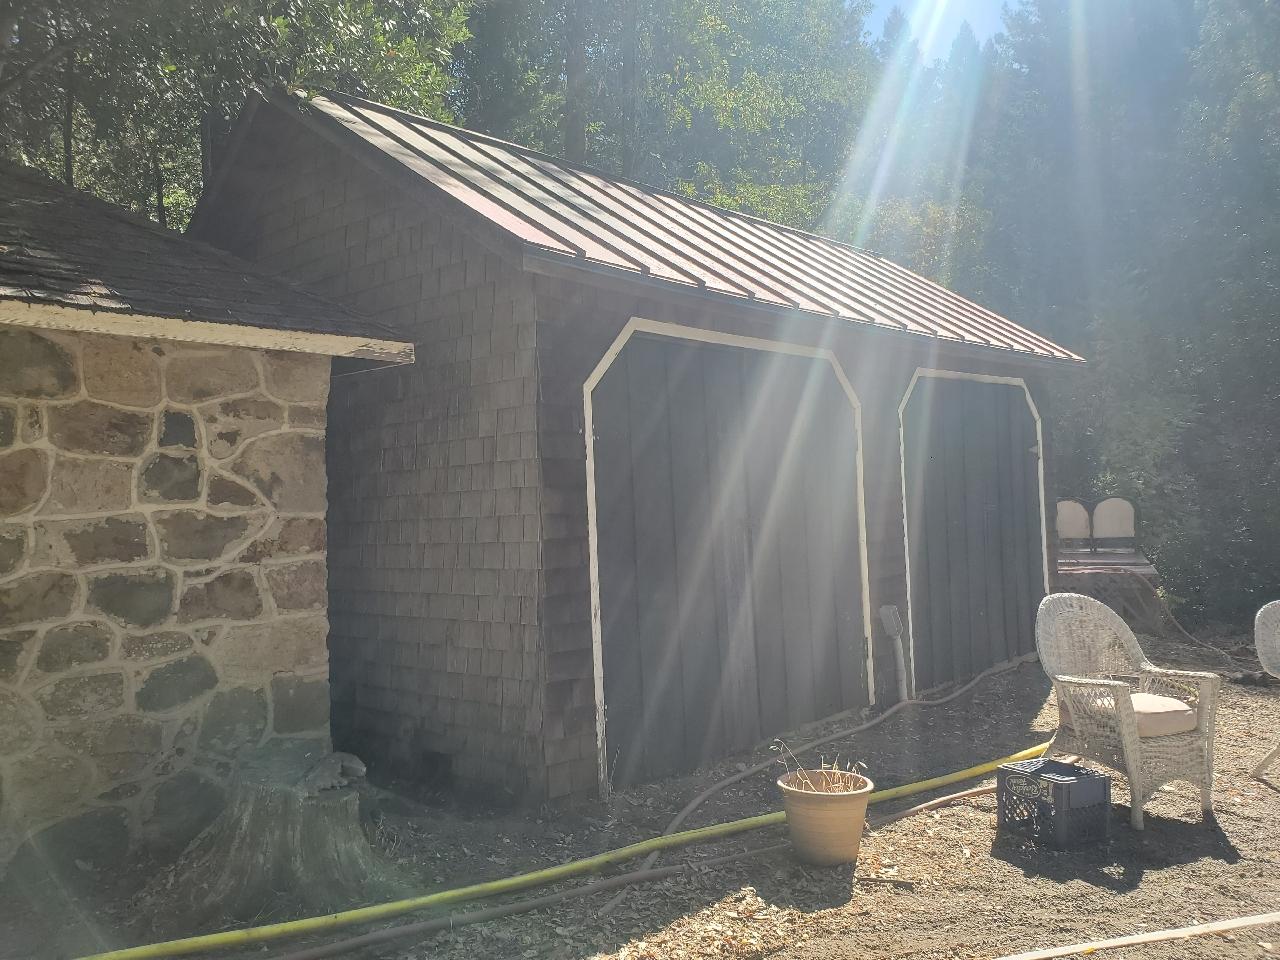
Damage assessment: no_damage